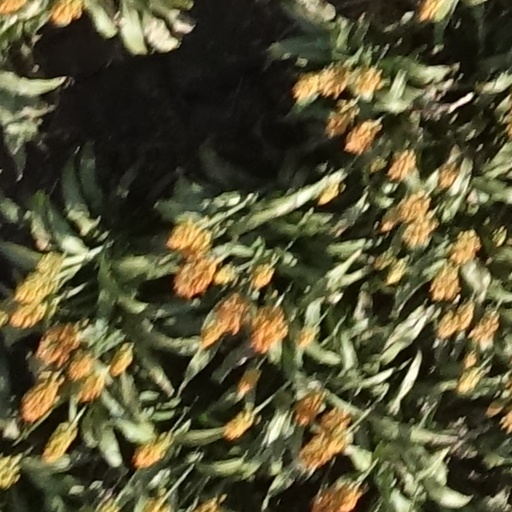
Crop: sorghum